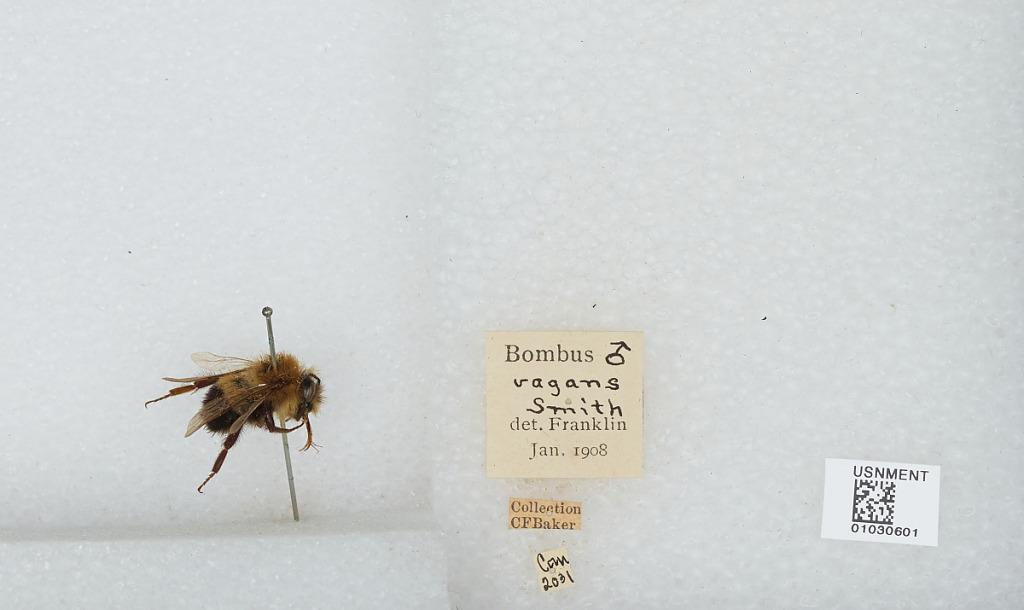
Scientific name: Bombus (Pyrobombus) vagans vagans Smith
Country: Canada
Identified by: Franklin